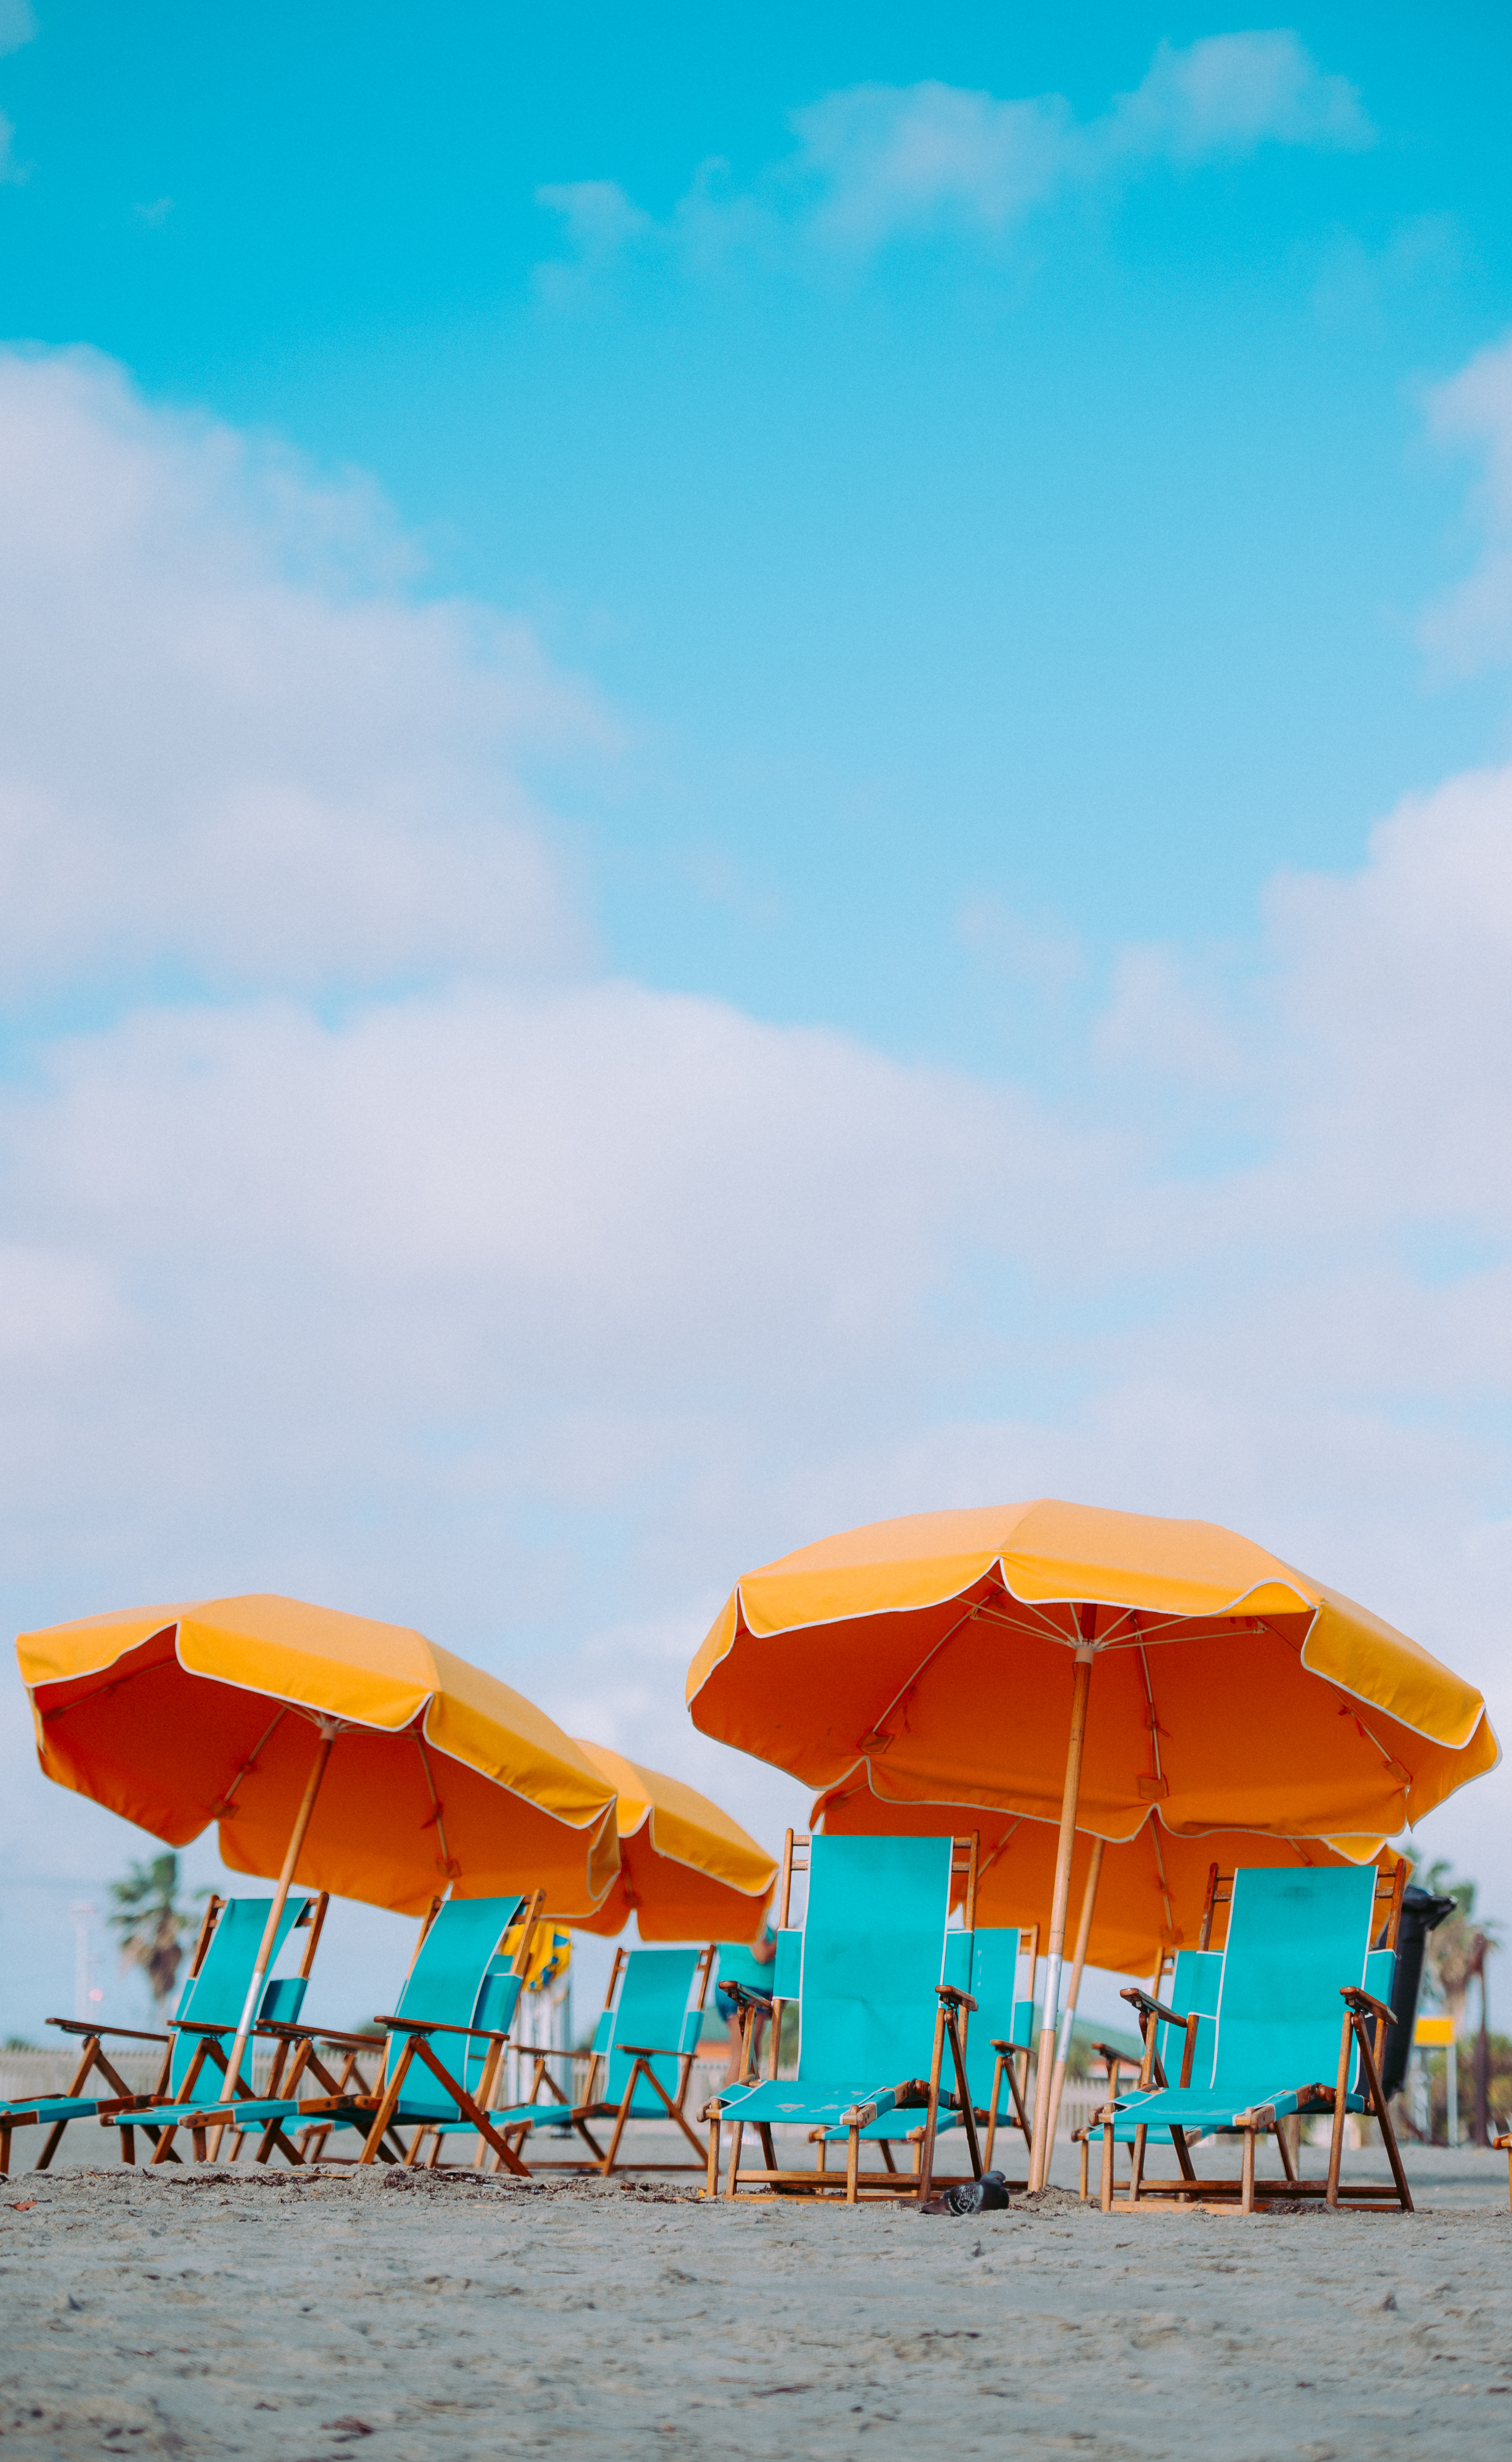
beach, sea, coast, ocean, sky, vacation, umbrella, color, bay, body of water, atmosphere of earth